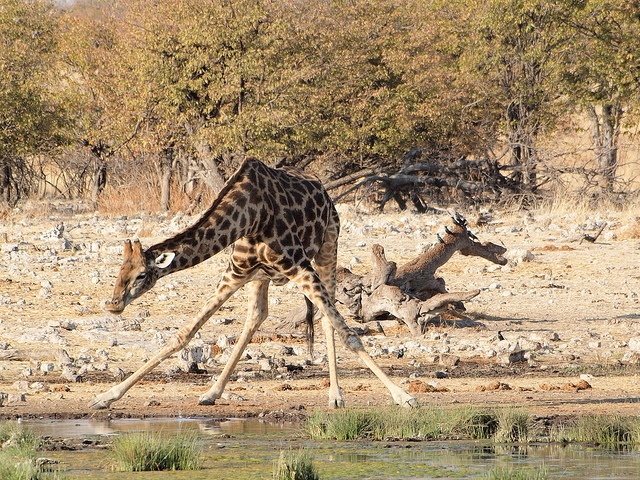
A giraffe that is standing in the dirt.
A giraffe with its legs split attempting to get some water.
giraffe with front legs spread looking at water
a giraffe bending down to get water from a watering hole.
A giraffe bending down to drink water from a pond.